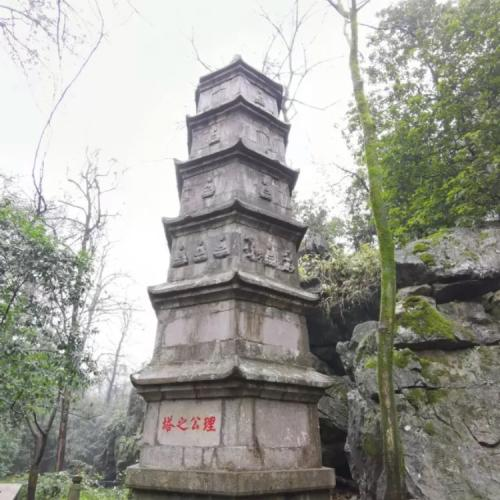
地标名称：理公之塔
所在城市：杭州市·西湖区